Romantic psychology

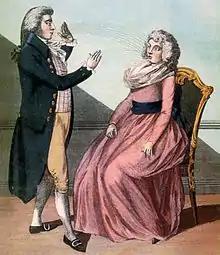
Magnetizer inducing a hypnotic trance (engraving from 1794).

The notion of the unconscious is historically linked to the development of the philosophy of nature, or "Naturphilosophie", at the beginning of the 19th century. "Naturphilosophie" was based on the idea of a unitary organism that underlies each individual being and constitutes the deep and unconscious unity of the world (it is then identified with the Absolute). This idea, launched by Schelling and the early "Naturphilosophen", was developed by Carus, Fechner, and Hartmann. The dream was interpreted by them as a partial and temporary return of the conscious individual to the universal sphere of the unconscious.